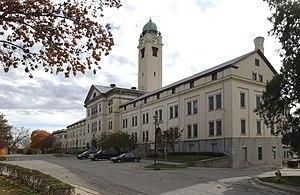
Le Fort Leavenworth est un complexe militaire de l'United States Army dans le comté de Leavenworth au Kansas situé juste au nord de la ville de Leavenworth, dans la partie du nord-est de l'État. C'est également le plus ancien poste de l'armée américaine à l'ouest du Mississippi encore en fonction. Le Fort Leavenworth est historiquement connu comme étant le « centre intellectuel de l'Armée ».